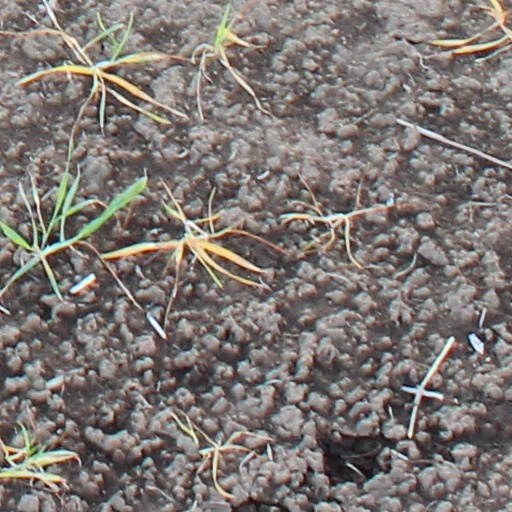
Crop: wheat